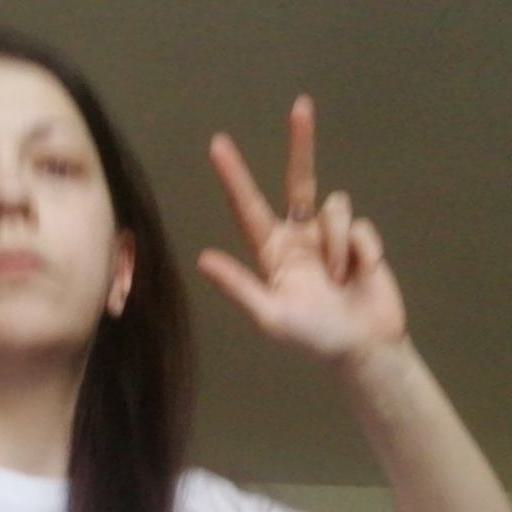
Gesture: three2